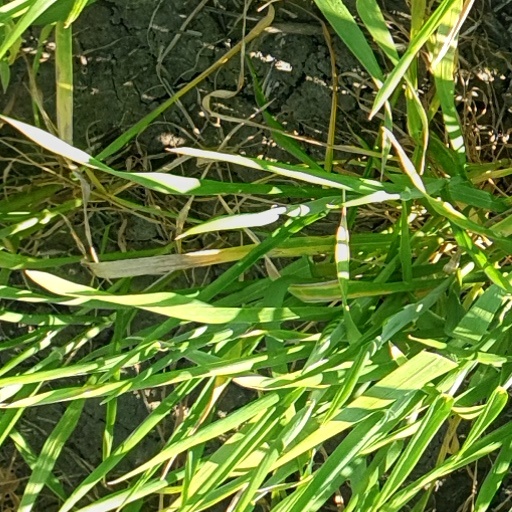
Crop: wheat